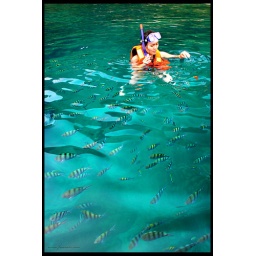
My wife, Nisa snorkeling in crystal clear water at Pulau Besar, Perhentian. Photo taken using my new CPL filter.